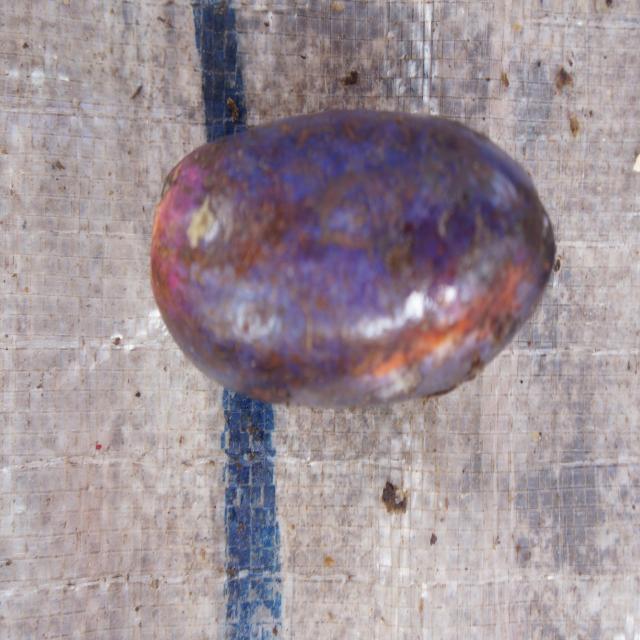
Plum grade: unaffected